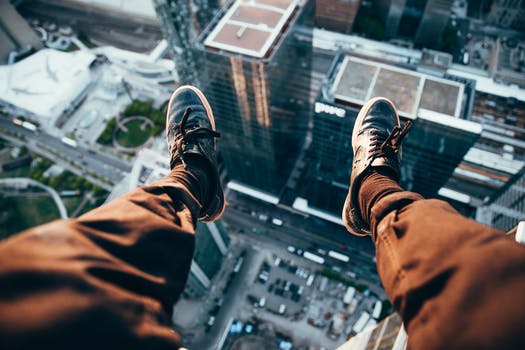
Label: No Watermark